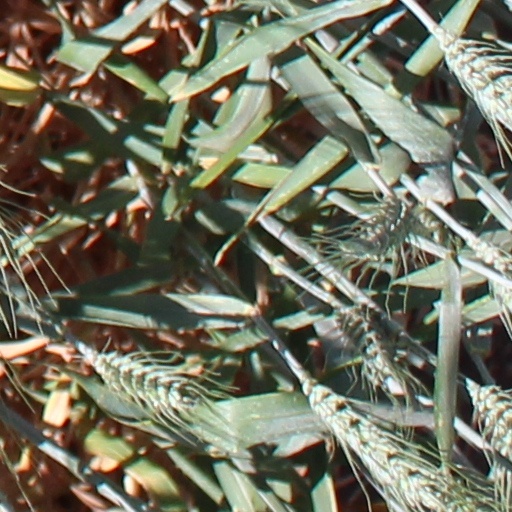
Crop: wheat